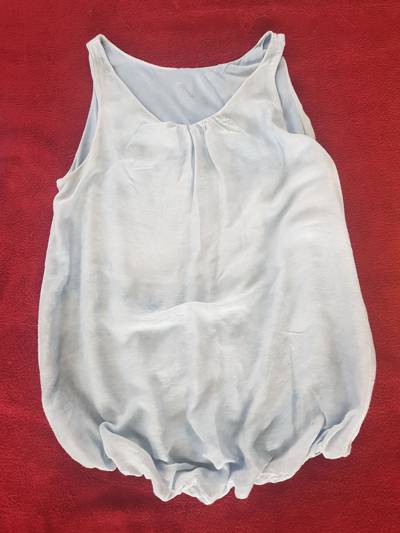
Waste category: clothes